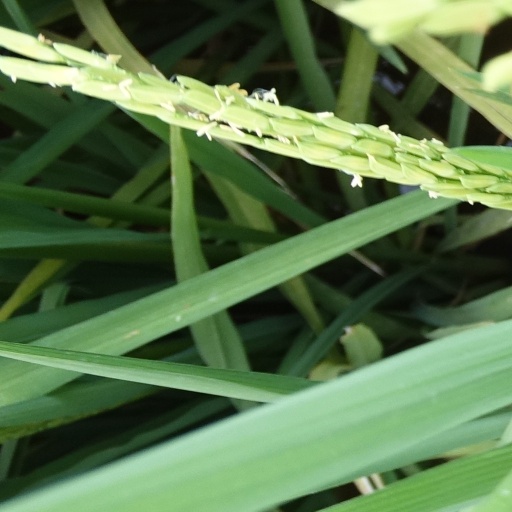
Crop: rice